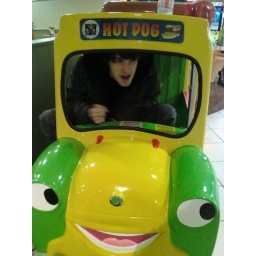
Levi in a hot dog van